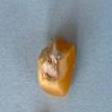
Maize quality: Bad